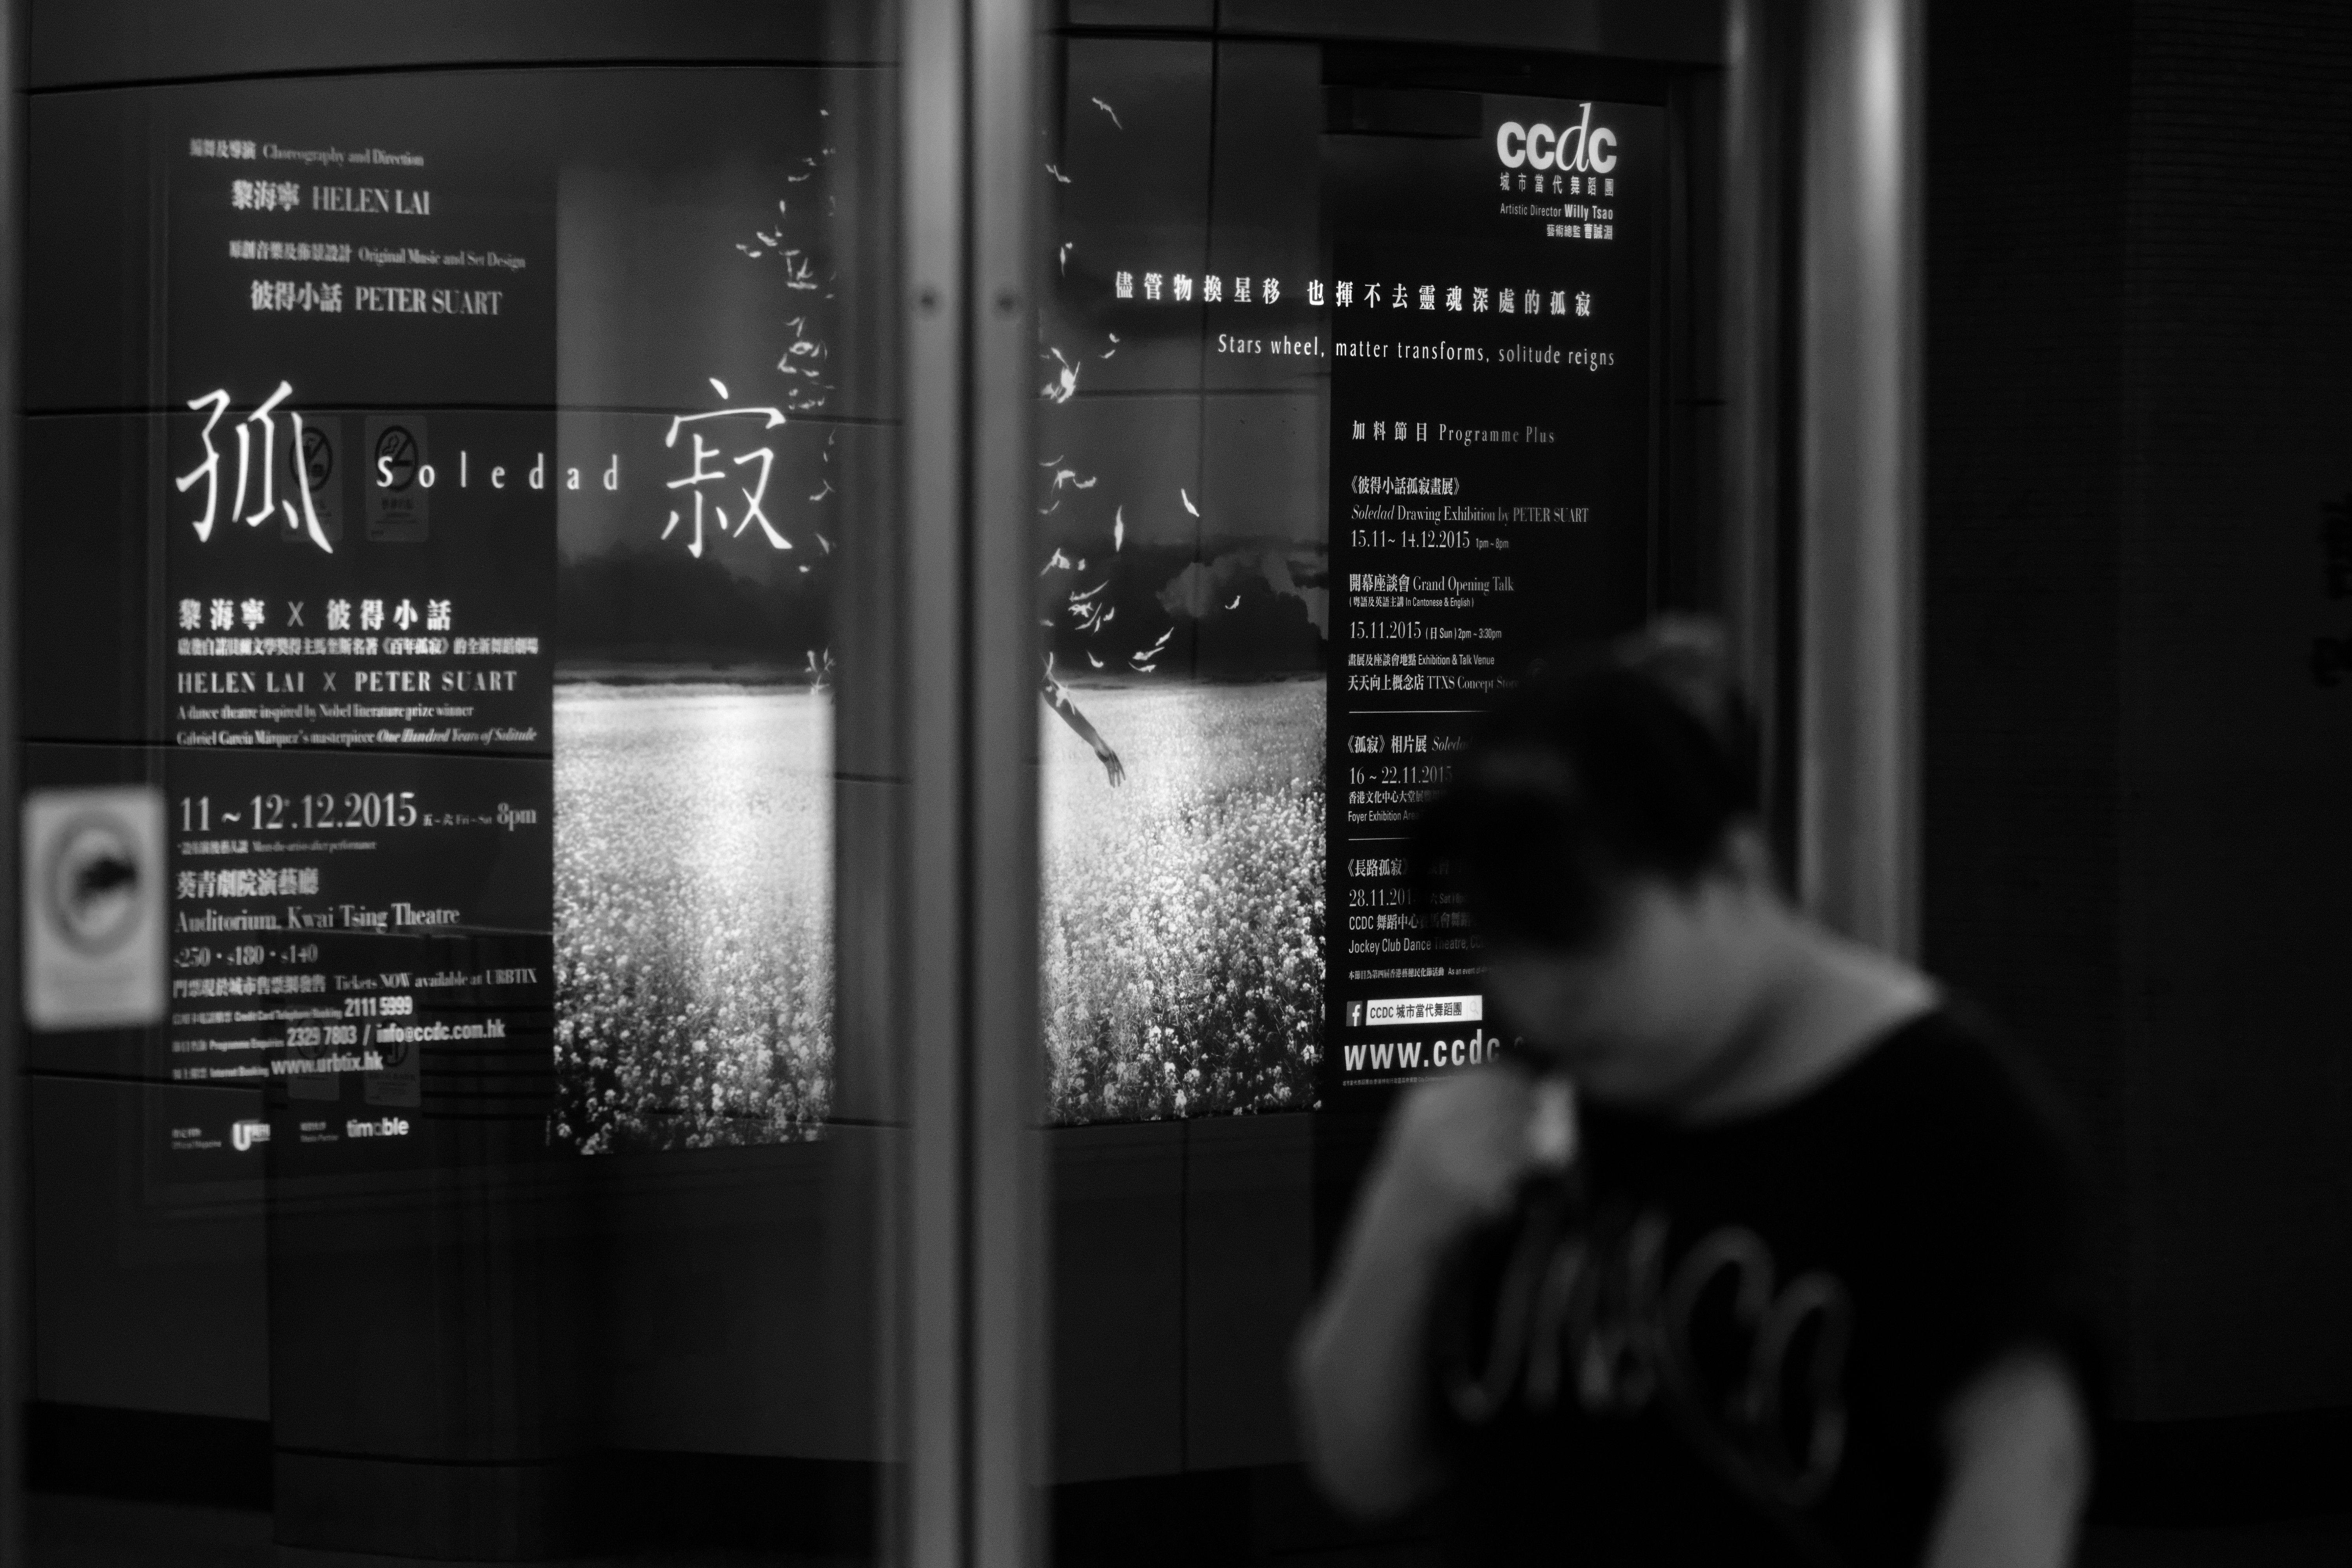
black and white, alone, darkness, black, monochrome, brand, bw, blackwhite, cool image, image, hongkong, screenshot, soledad, monochrome photography